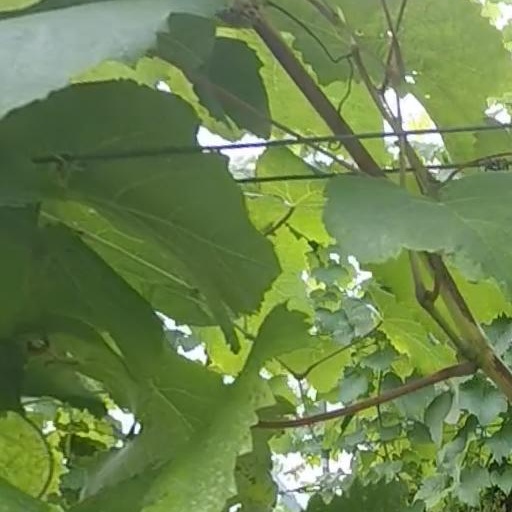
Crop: grape